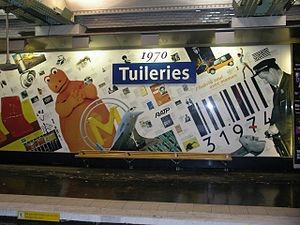
Tuileries (metrostation) / Galleri
Tuileries er en station på metronettet i Paris, som åbnede 19. juli 1900. Den betjener metrolinje 1 og ligger i 1. arrondissement.